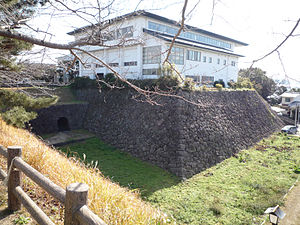
Hijiborgen
En del af ruinerne som er tilbage af Hijiborgen med en moderne tilbygning ovenpå
Hijiborgen er en borg i byen Hiji i Ooita-præfekturet, Japan. Påbegyndelsen af slottet blev sat i værk af Kinoshita Nobutoshi i 1601. Borgen blev designet af Nobutoshis svigerbror. Den er strategisk placeret med tanke på udsigt over Beppubugten. Det eneste som er tilbage af borgens ruiner er stenvægge og et yagura. Områdets ruinerne er i dag en park hvor også Hiji grundskole hører til.